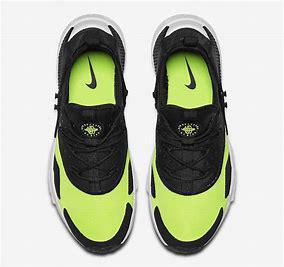
Brand: Nike
Model: Air Huarache Drift